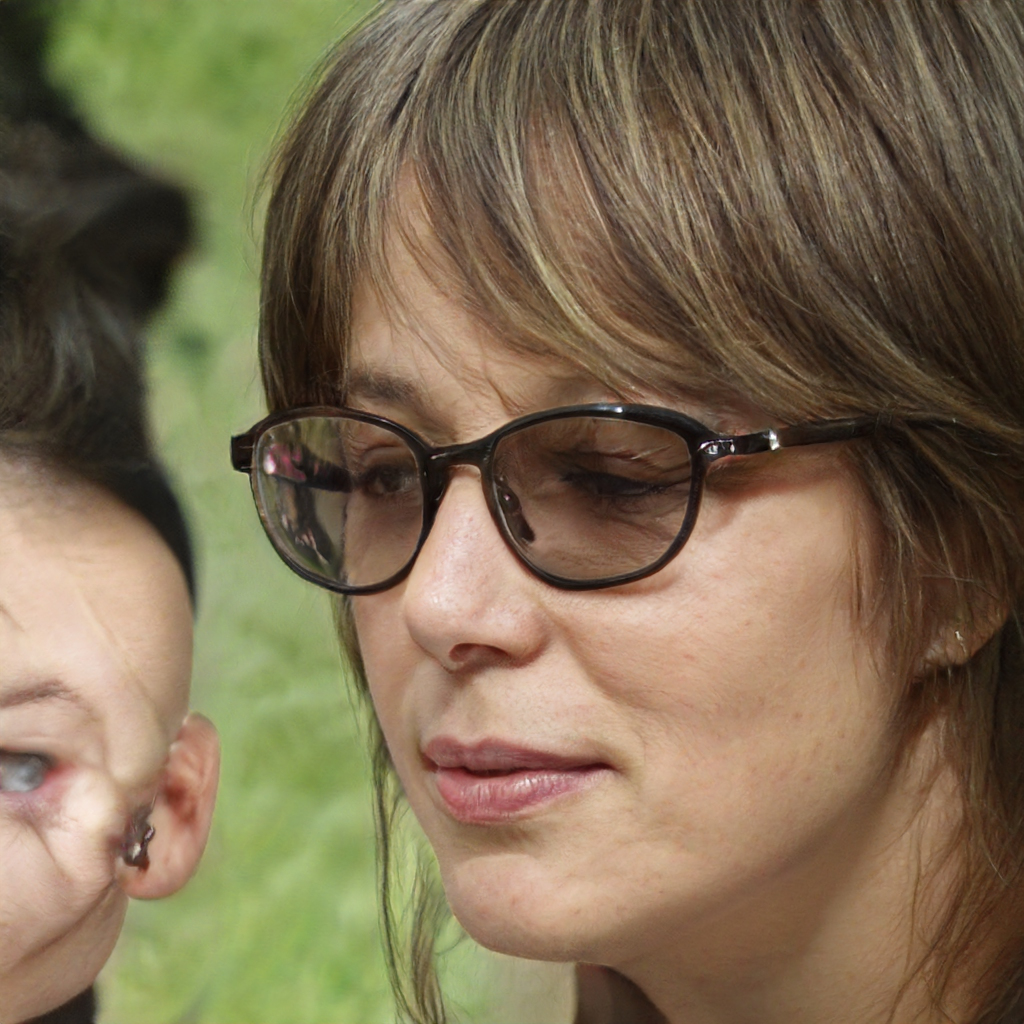
Gender: Female